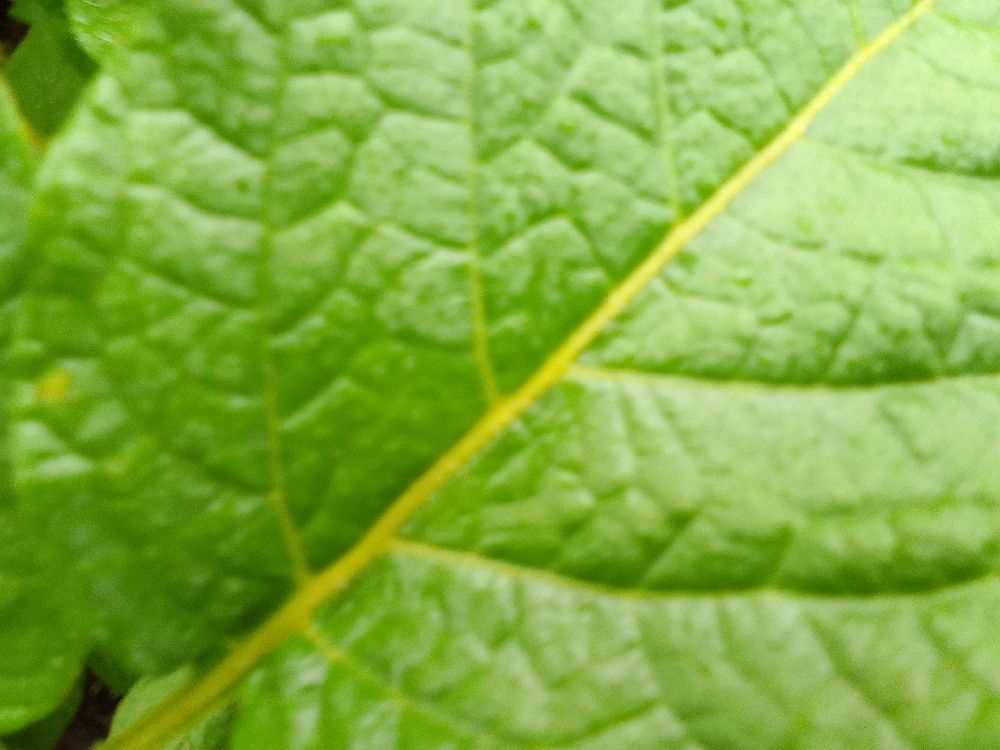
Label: Healthy